Barnett Newman

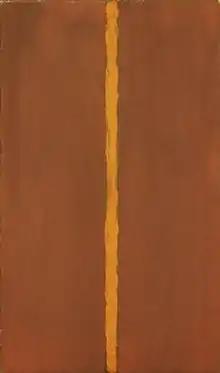
"Onement 1", 1948. Museum of Modern Art, New York. The first example of Newman using the so-called "zip" to define the spatial structure of his paintings

Newman wrote catalogue forewords and reviews as well as organized exhibitions, He then became a member of the Uptown Group and had his first solo show at the Betty Parsons Gallery in 1948. Soon after his first exhibition, Newman remarked in one of the Artists' Session at Studio 35: "We are in the process of making the world, to a certain extent, in our own image." Using his writing skills, Newman fought to reinforce his newly established image as an artist and to promote his work. An example is his letter on April 9, 1955, "Letter to Sidney Janis: ... it is true that Rothko talks the fighter. He fights, however, to submit to the philistine world. My struggle against bourgeois society has involved the total rejection of it."